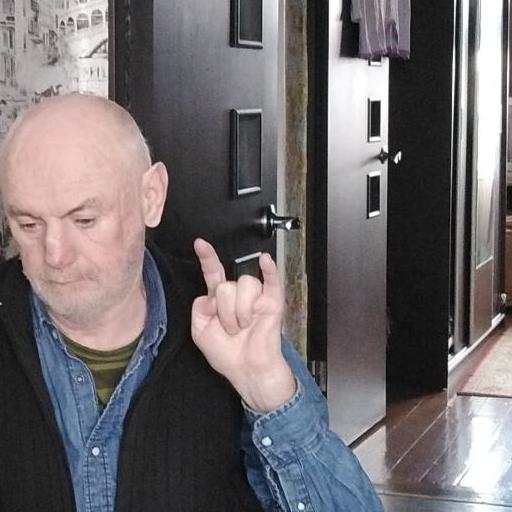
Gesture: rock